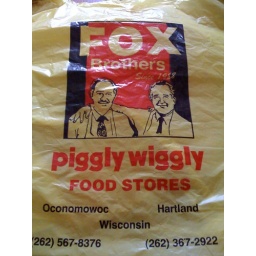
A Piggly Wiggly bag from Wisconsin found in an Armenian market in Hollywood.